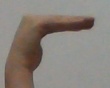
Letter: haa